200 (South Park)

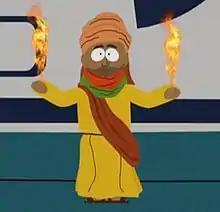
An image of the Muslim prophet Muhammad was shown in the 2001 episode "Super Best Friends", but was later banned from the 2006 episode "Cartoon Wars" due to controversies regarding Muhammad cartoons in European newspapers. This contradiction is mocked in "200". In 2010, the episode which relates to this picture was removed by South Park Studios and is no longer available for viewing.

"200" features jokes and references to past "South Park" episodes, storylines, characters and controversies. The episode revolves heavily around efforts to bring Muhammad into public view. This is based on two past controversies in 2005 ("Jyllands-Posten" Muhammad cartoons controversy) and 2007 (Lars Vilks Muhammad drawings controversy), when European newspapers published cartoons of Muhammad, which was responded to with reactions of violent riots, global protests and death threats toward the artists. As a result of those incidents, many publications and television studios have refused to broadcast images of Muhammad whatsoever, which was the inspiration behind the Tom Cruise character's efforts in the episode to harvest Muhammad's apparent immunity to satire and ridicule. Parker and Stone addressed the Muhammad issue in their two-part tenth season episode "Cartoon Wars", during which they attempt to show an image of the prophet, only to reveal that Comedy Central has forbidden any such image from being broadcast on their network. However, Muhammad had already been featured on-screen in the fifth season episode "Super Best Friends", in which he is among a band of religious figures modeled after the superheroes in the "Super Friends" cartoons from the 1970s and 1980s. (The Super Best Friends are featured once again in "200".) The episode "Super Best Friends" aired in 2001, before the and Vilks controversies. Stan makes reference to that past use of Muhammad's image in "200" by saying of Muhammad, "I saw him once...a while ago..." This reference was purposely included to reflect the irony that an image that was previously not a problem had suddenly become an issue due to new circumstances. Stone said, "Something that was OK is now not OK, and that's just fucked up." The "Super Best Friends" episode continues to be run uncensored by Comedy Central in repeats, even though new images of Muhammad remained prohibited.